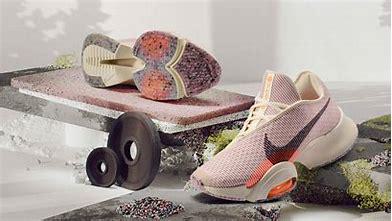
Brand: Nike
Model: Air Zoom Superrep 2